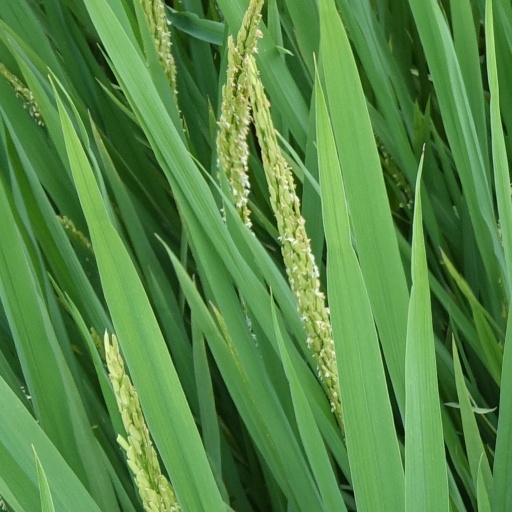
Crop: rice